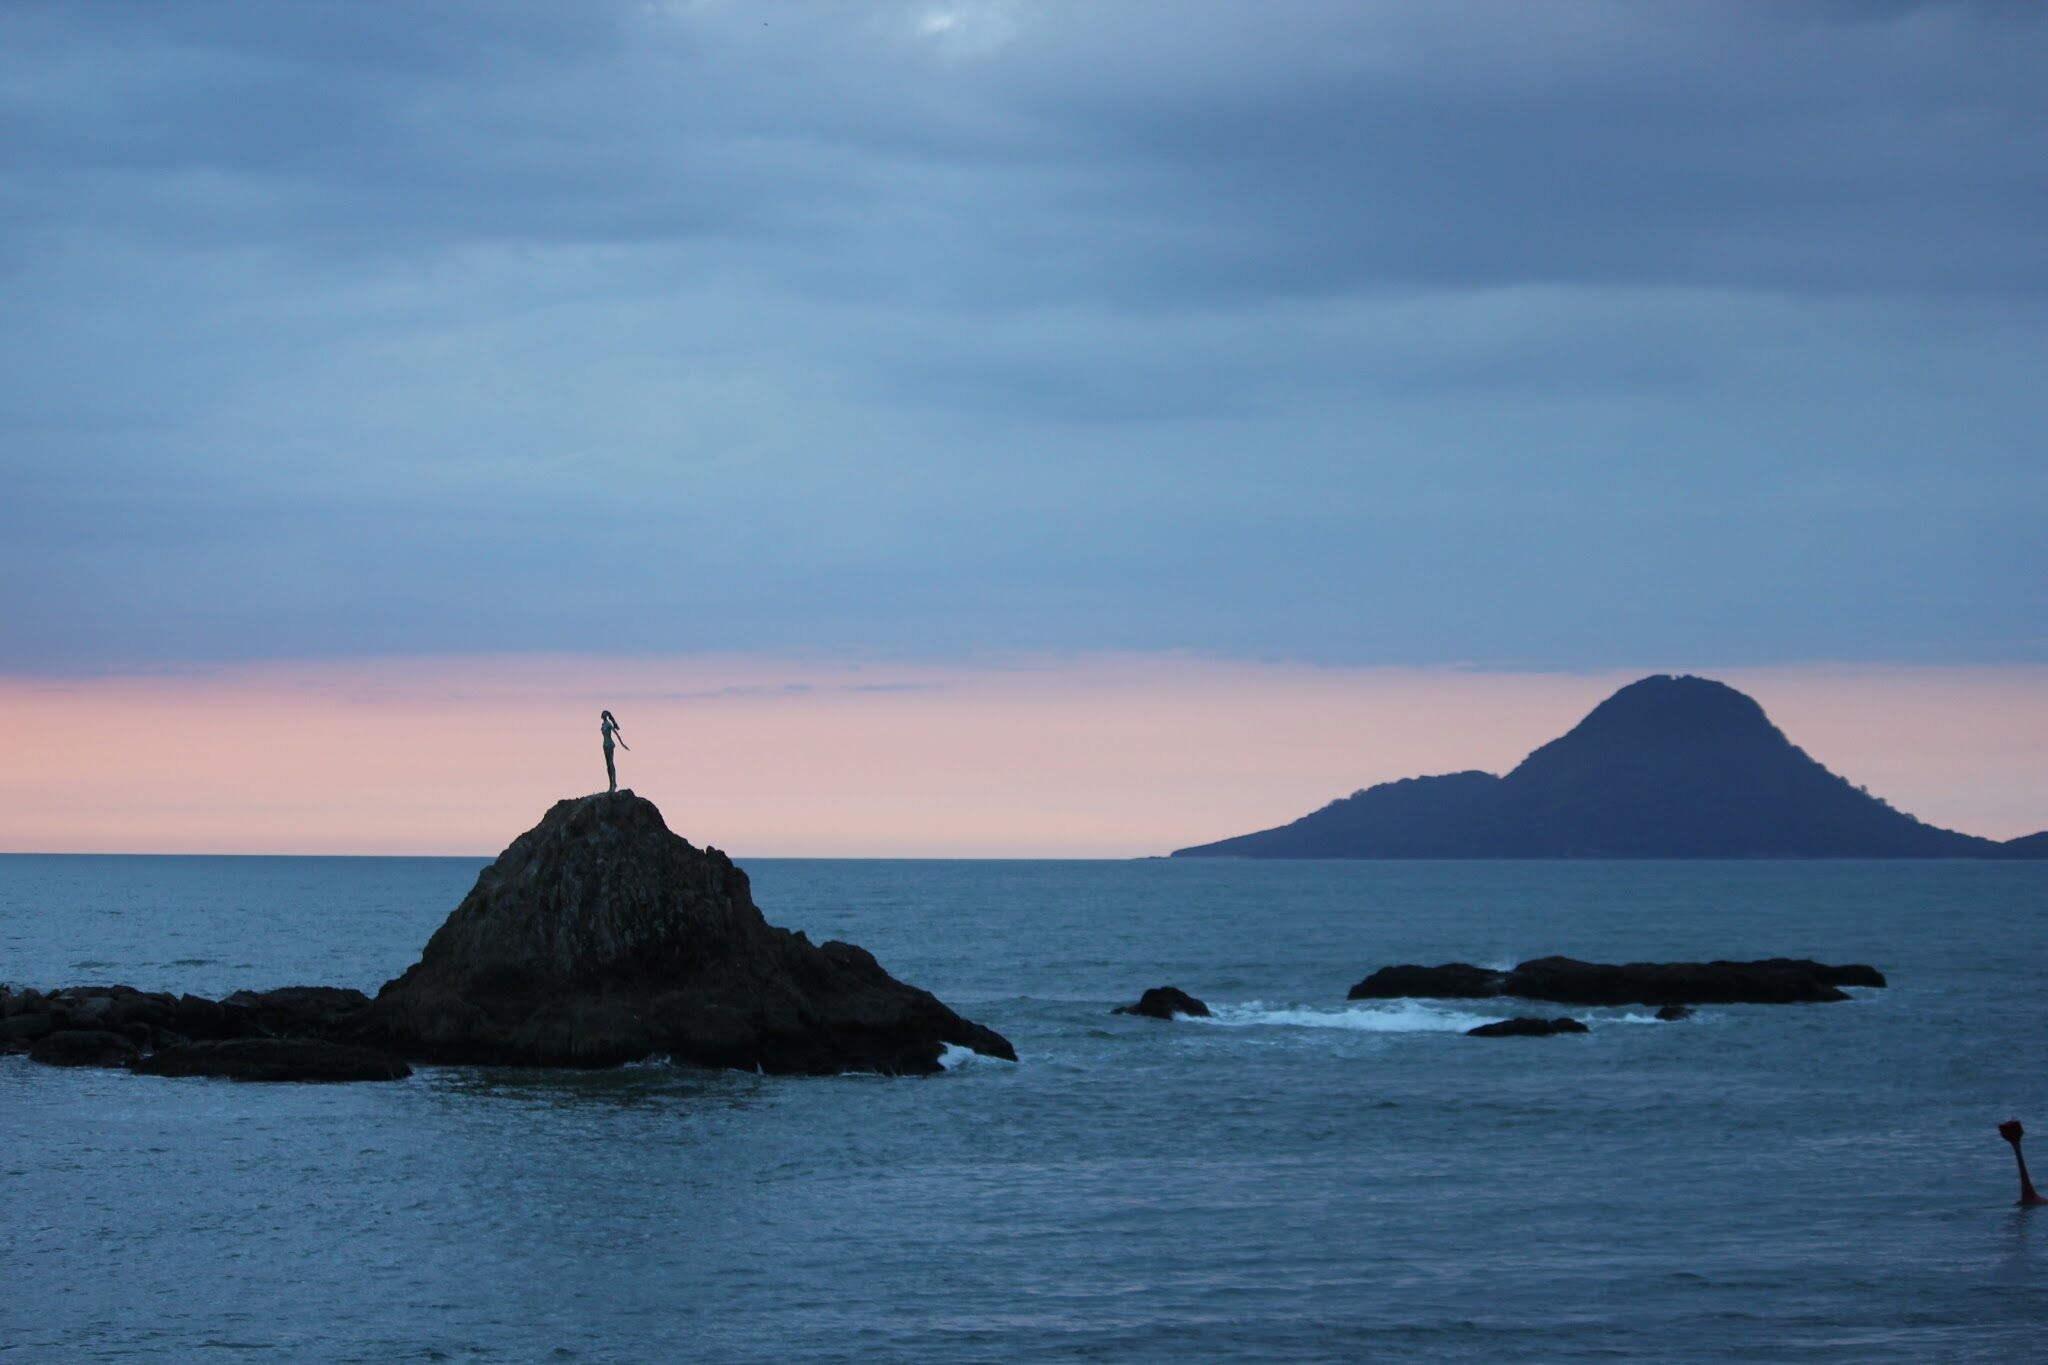
beach, landscape, sea, coast, rock, ocean, horizon, cloud, sunrise, sunset, shore, wave, dawn, cliff, dusk, cove, tower, bay, island, terrain, body of water, new zealand, pacific, maori, cape, islet, landform, whale island